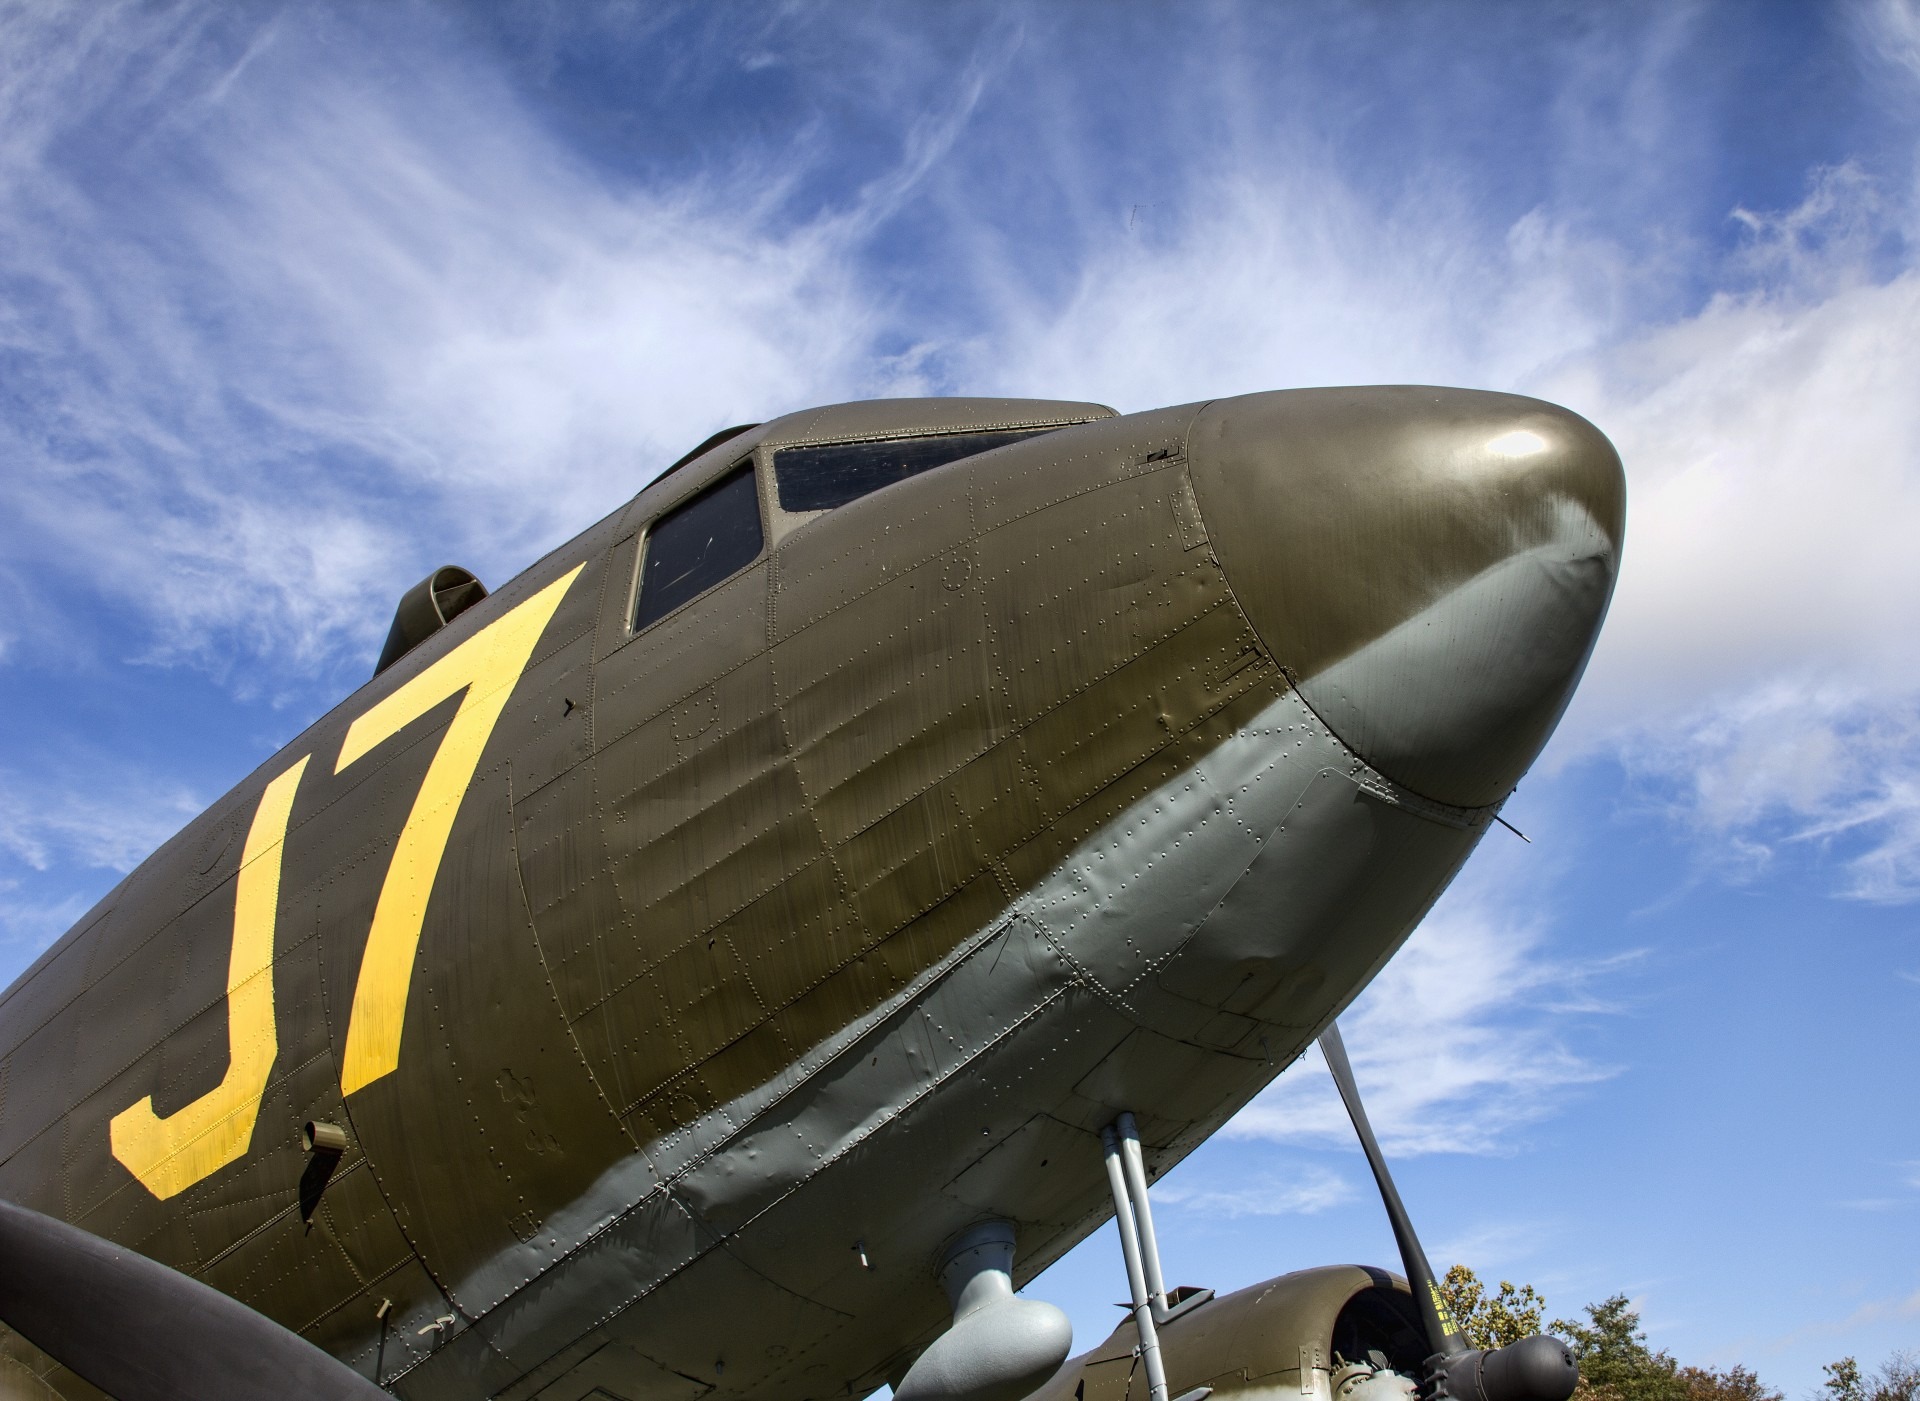
wing, airplane, aircraft, military, vehicle, airline, aviation, flight, airliner, wwii, bomber, takeoff, air force, jet aircraft, fighter aircraft, air cargo, military aircraft, atmosphere of earth, wide body aircraft, aerospace engineering, aircraft engine